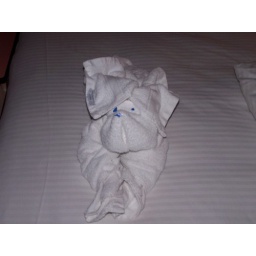
Every Nite, as they turned back the sheets in our cabin, they would make an animal on our bed with towels.